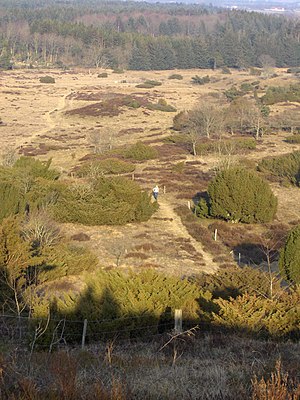
Vestbjerg
Hammer Bakker, en bakkeø i Nordjylland
Vestbjerg er en satellitby til Aalborg i det sydlige Vendsyssel med 2.896 indbyggere, beliggende i Sulsted Sogn 11 kilometer nord for Aalborg og fire kilometer vest for nabobyen Vodskov. Byen ligger i Region Nordjylland og hører til Aalborg Kommune. Vestbjerg ligger tæt ved Hammer Bakker.